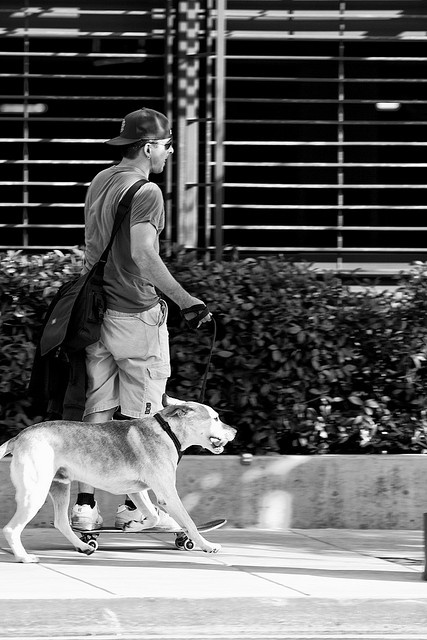
A man walking a dog on the side walk.
A person on a skateboard walking a dog.
A dog walking next to a man riding a skateboard.
A man carrying a satchel rides a skateboard alongside his dog.
A black and white candid of a man on his skateboard walking his dog.